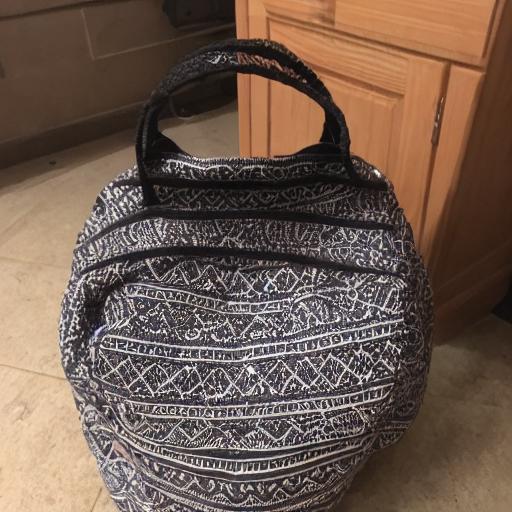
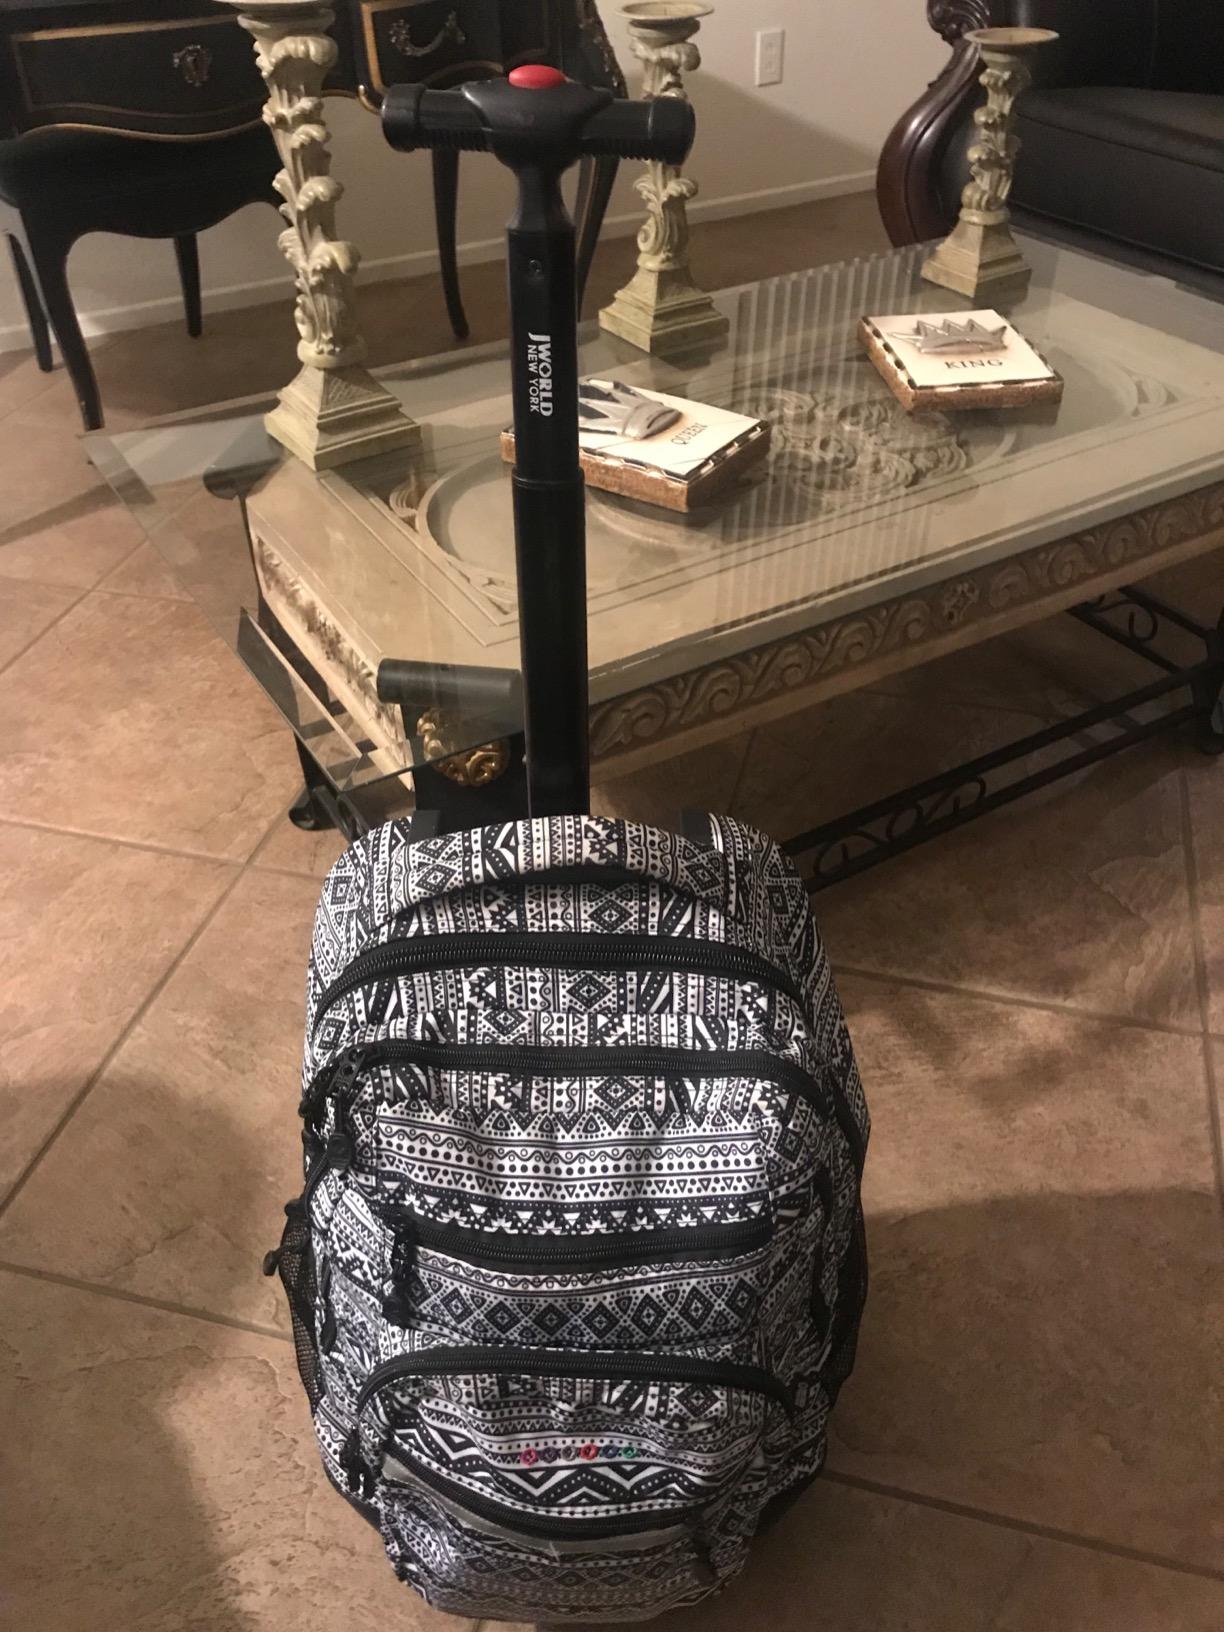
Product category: bag
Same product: no